The Joy of Living (film)

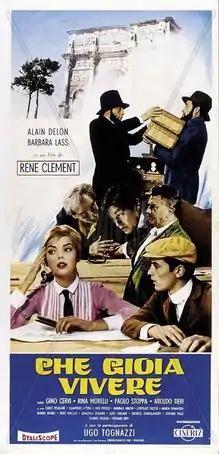
Film poster

The Joy of Living is a 1961 Italian-French comedy film directed by René Clément. It was entered into the 1961 Cannes Film Festival.